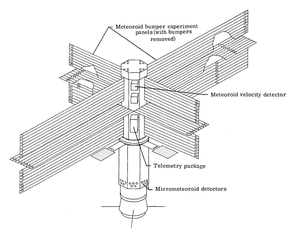
Meteoroid Technology Satellite ou MTS A ou Explorer 46 est un satellite scientifique développé par le Centre de recherche Langley, établissement de la NASA, avec pour objectif de tester une méthode protection contre les micrométéoroïdes, le bouclier Whipple, et de mesurer la quantité de météoroïdes en orbite basse et de mesurer leur vitesse et leur distribution.